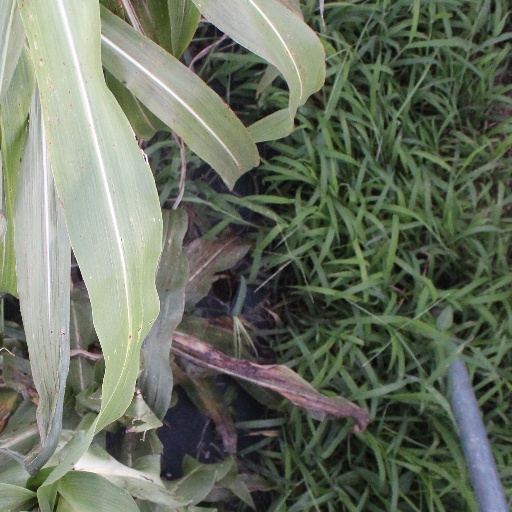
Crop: sorghum